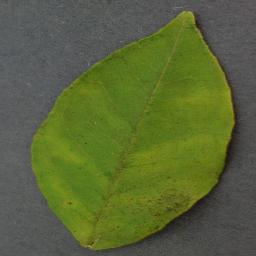
Label: Orange___Haunglongbing_(Citrus_greening)